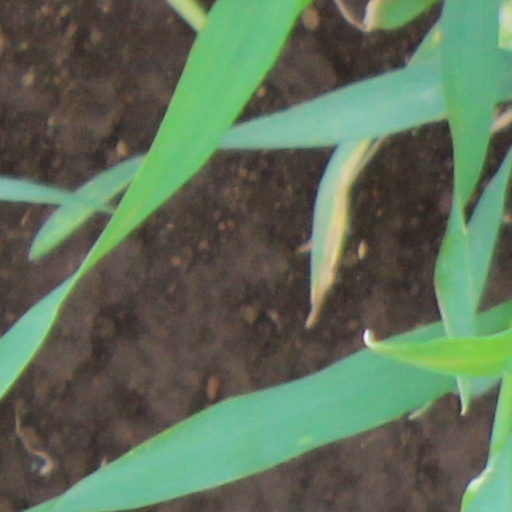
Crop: wheat